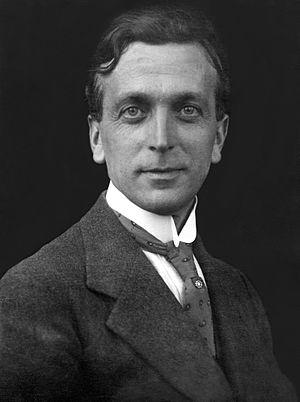
Romolo Bacchini est un peintre, musicien, poète et un réalisateur pionnier du cinéma italien, actif dans la première moitié du XXᵉ siècle, à l'époque du cinéma muet.